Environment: real
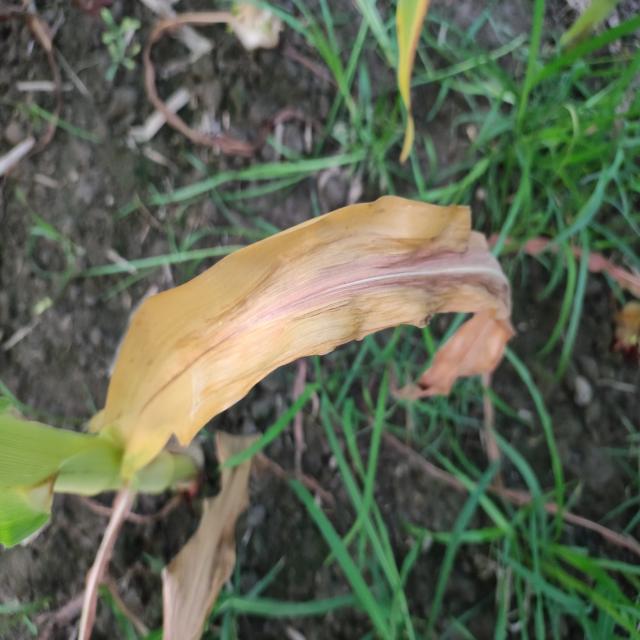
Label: nitrogen_deficiency